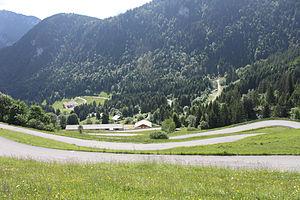
Col du Corbier Haute-Savoie France route entre Bonnevaux et le col
Le col du Corbier est un col alpin français situé en Haute-Savoie à cheval entre les communes du Biot et de Bonnevaux.